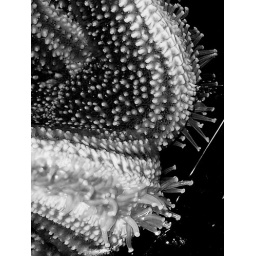
fueled by the water vascular system of a sea starreplaced with a black and white version